Emanuel Cook

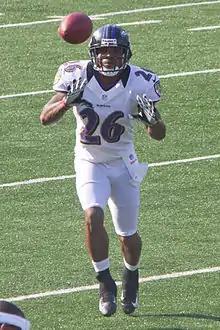
Cook at Ravens M&T Bank Stadium practice in August 2012

Emanuel Cook (born January 20, 1988) is an American former professional football player who was a safety in the National Football League (NFL). He played college football for the South Carolina Gamecocks and was signed by the New York Jets as an undrafted free agent in 2009. Cook was also a member of the Tampa Bay Buccaneers, Hartford Colonials, and Baltimore Ravens.